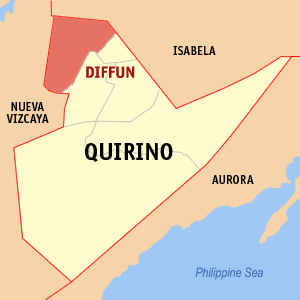
Diffun est une municipalité du nord-ouest de la province de Quirino, aux Philippines.